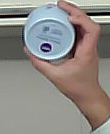
Product: nivea_baby